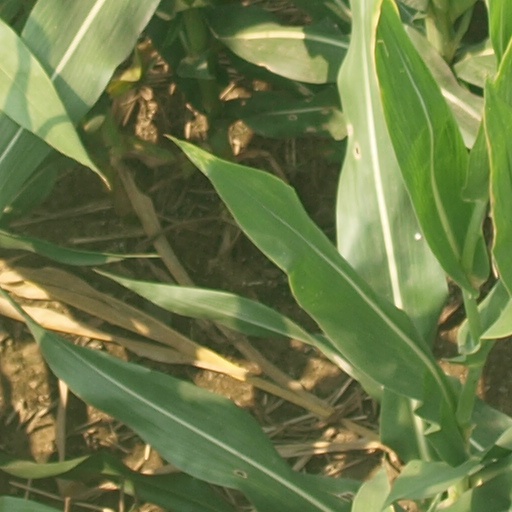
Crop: maize; corn